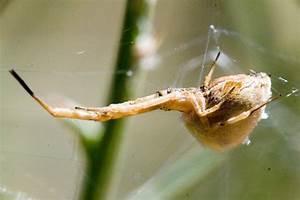
spider